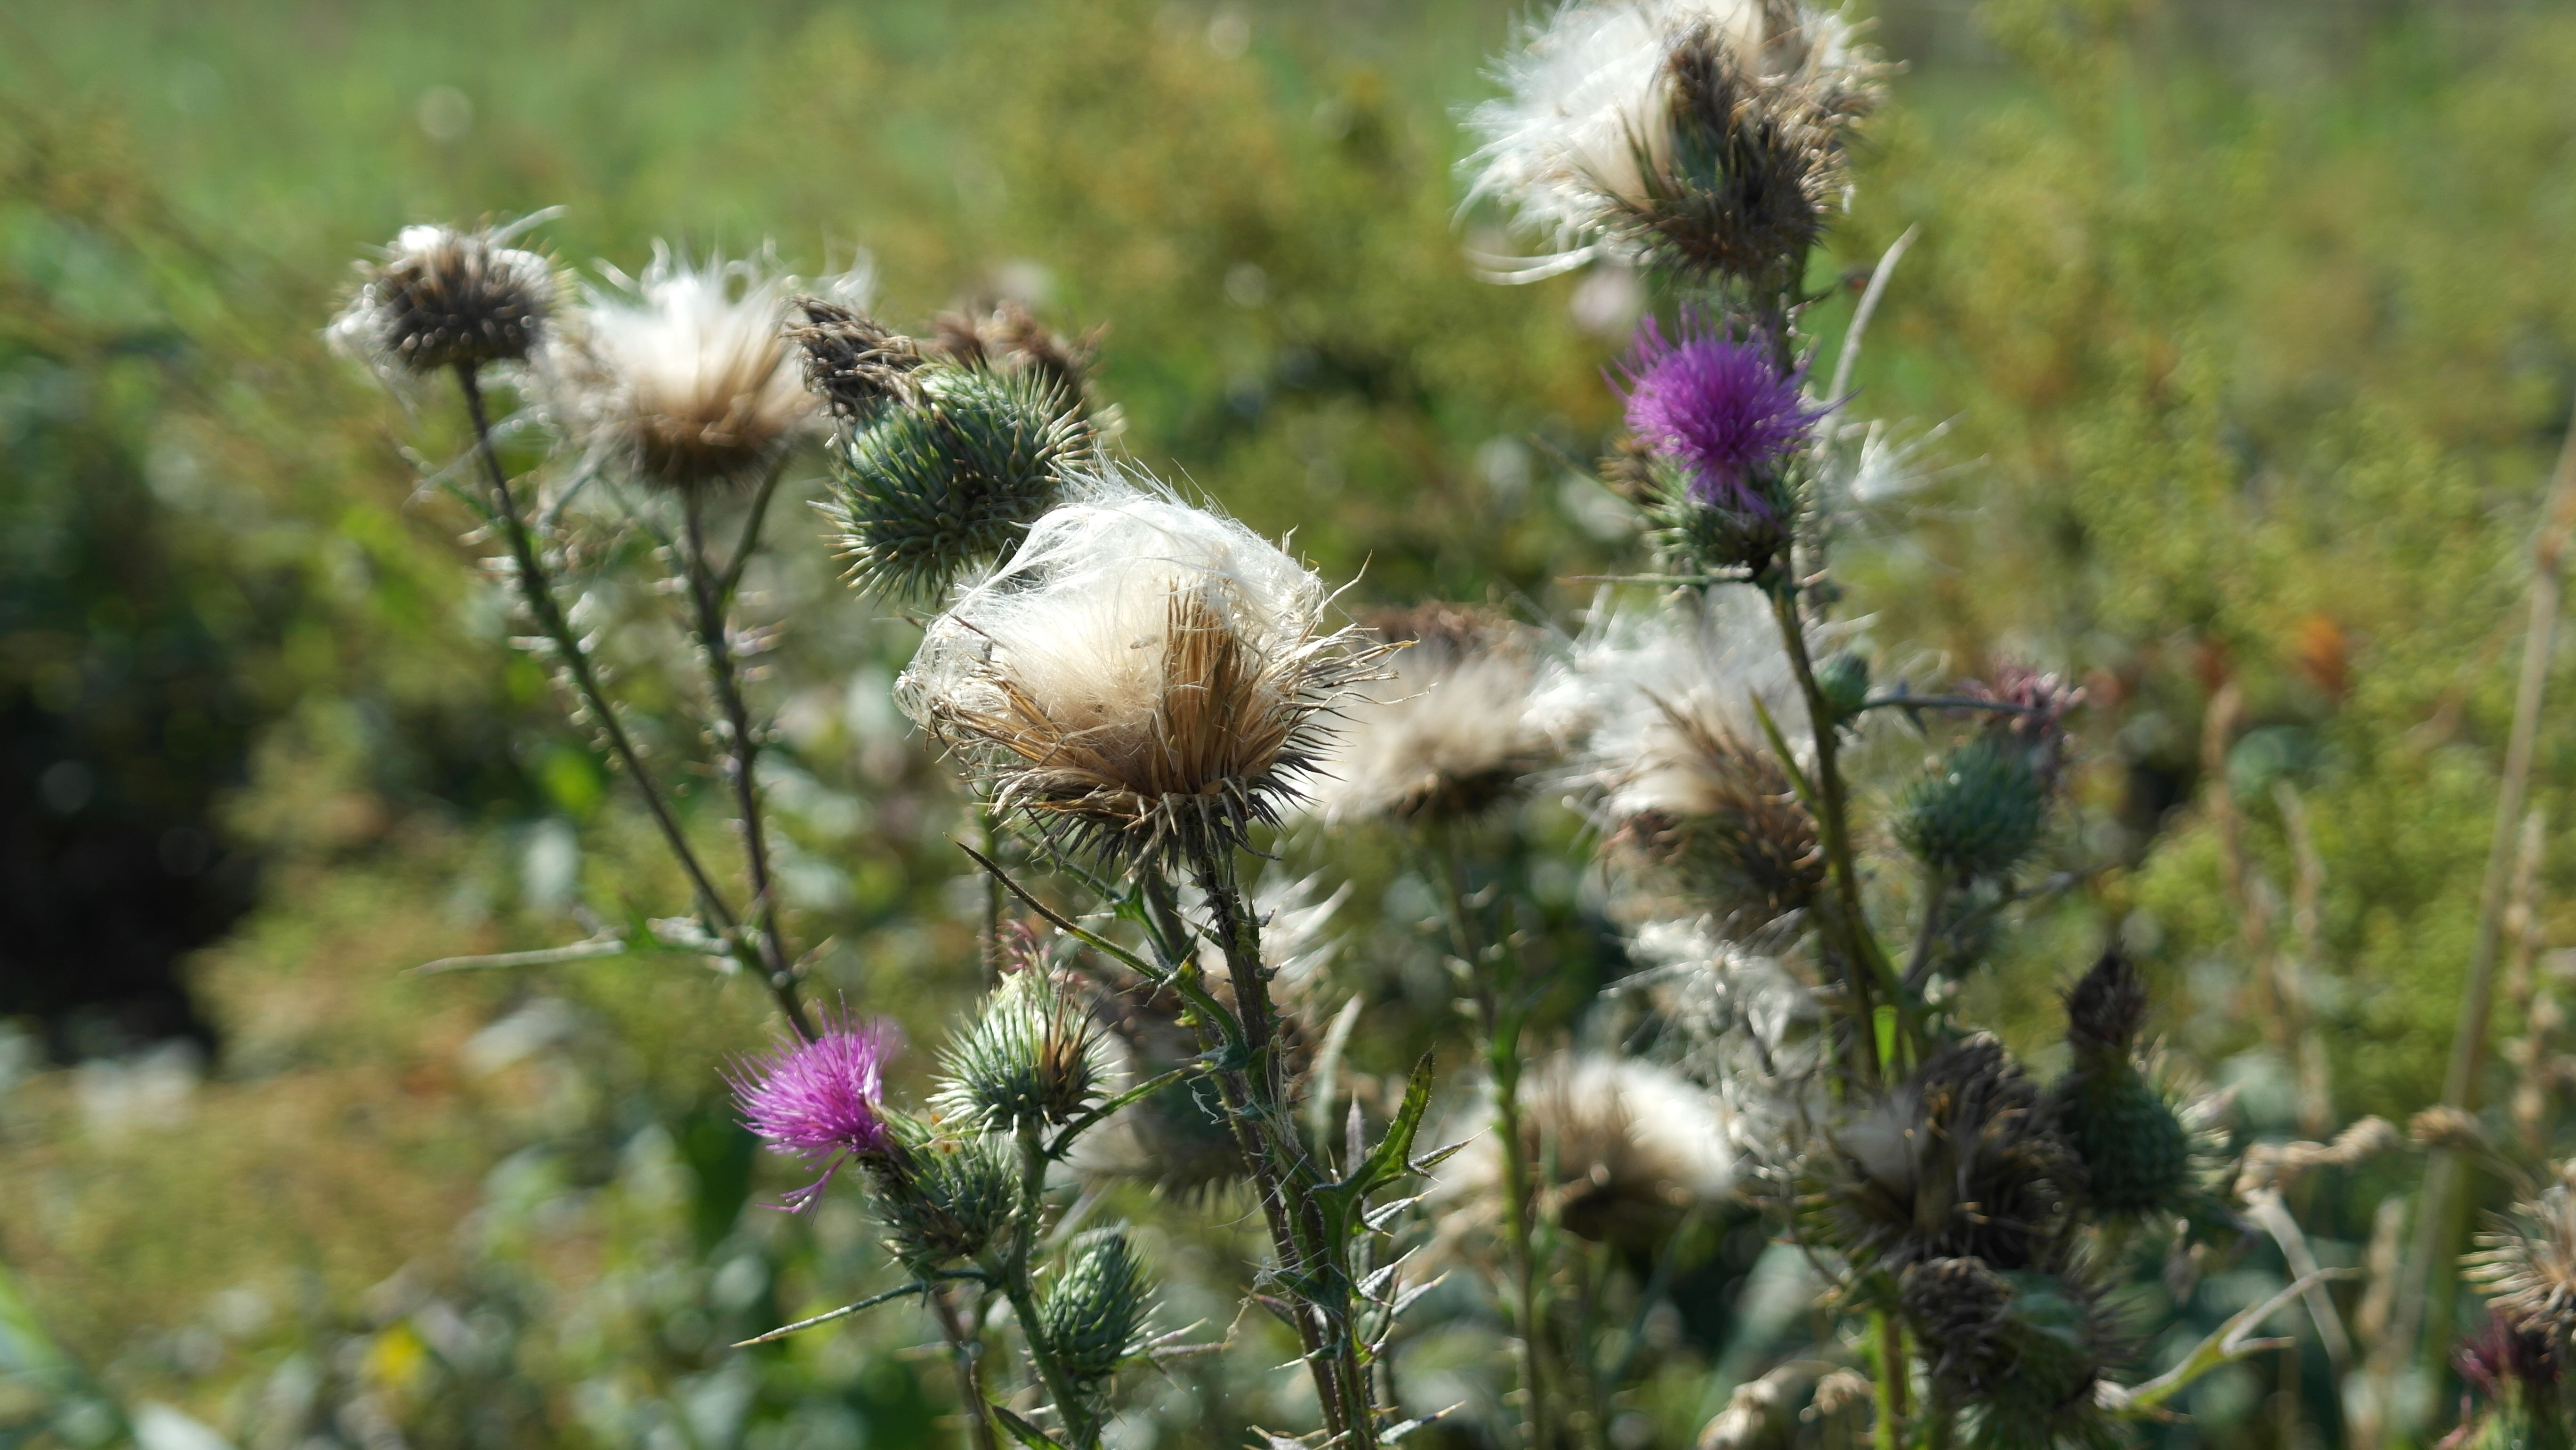
nature, grass, plant, meadow, prairie, flower, summer, wildlife, botany, flora, fauna, wildflower, violet, thistle, macro photography, flowering plant, daisy family, cirsium vulgare, grass family, land plant